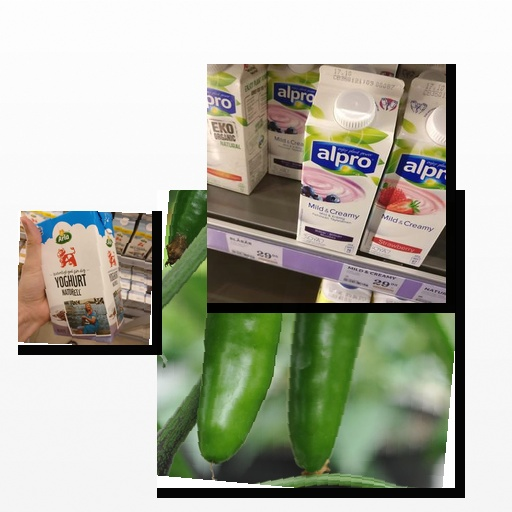
Food items: jalapeno, natural_yogurt, soyghurt